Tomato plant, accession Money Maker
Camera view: vertical (180 deg); turntable rotation: 150 degrees
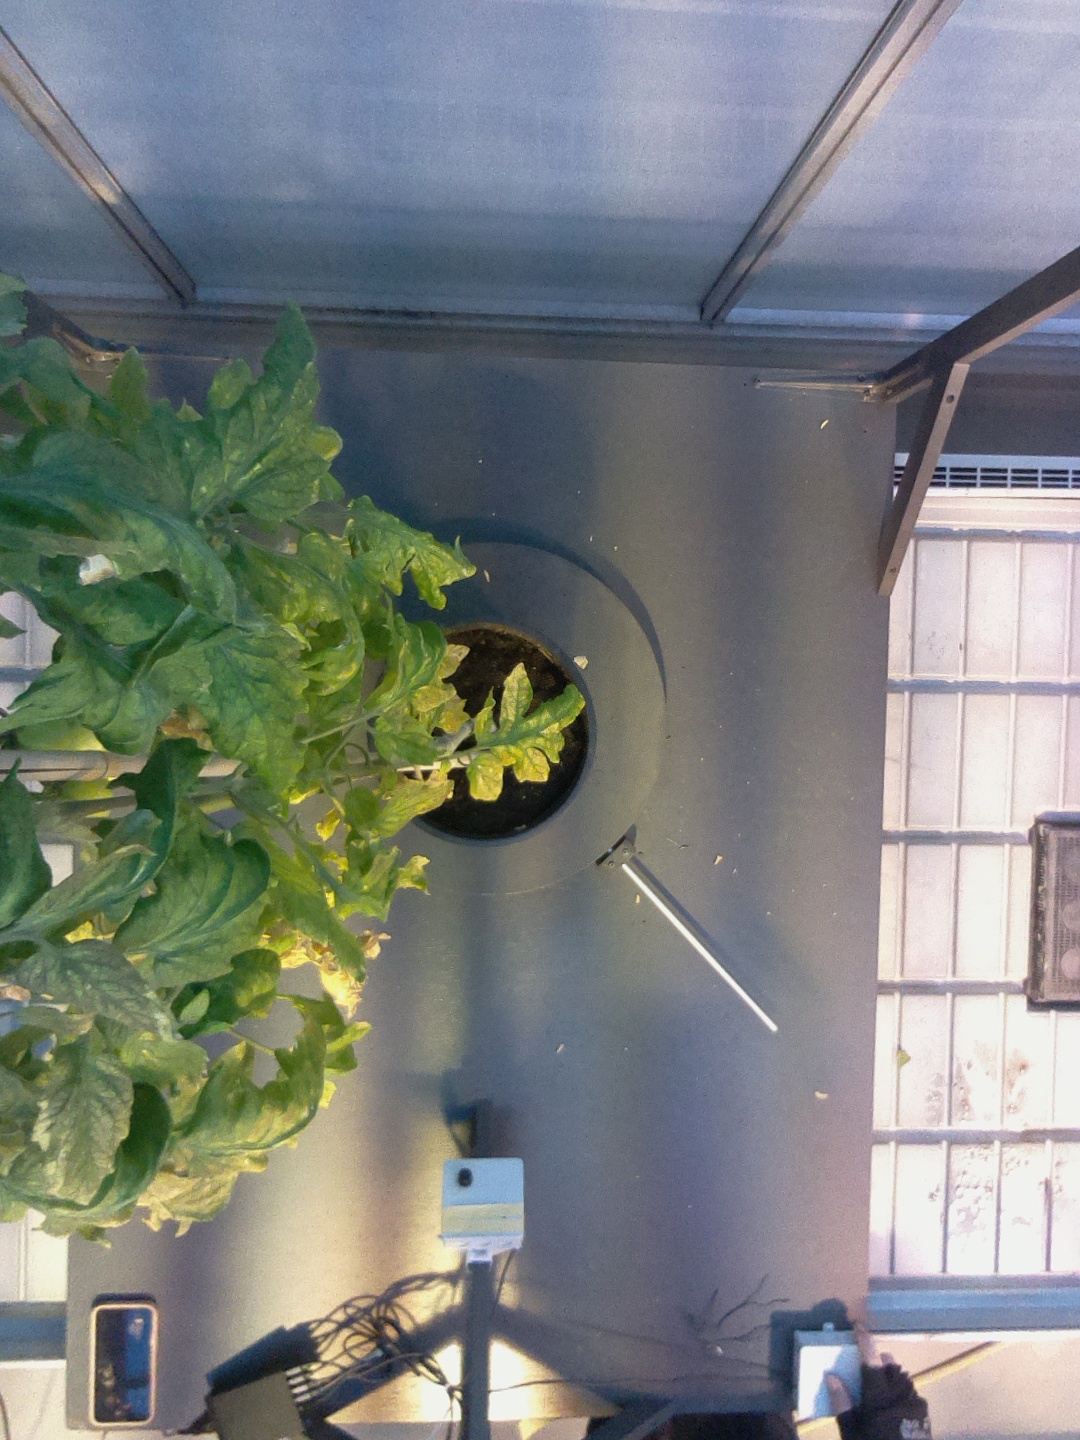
BBCH growth stage 79: 90% -100% of final fruit size